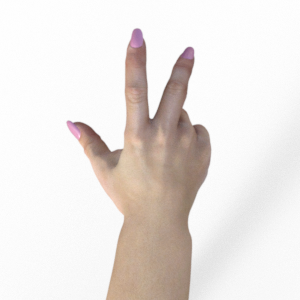
Label: scissors